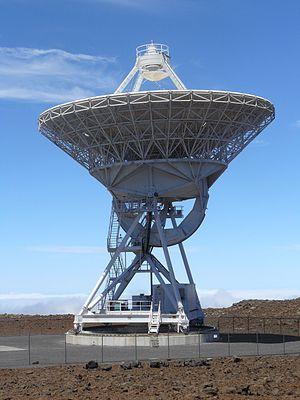
Le Very Long Baseline Array est un réseau américain de radiotélescopes astronomiques fonctionnant dans le domaine 330 MHz à 86 GHz, pour faire de l'interférométrie à très longue base. Le VLBA comprend 10 antennes de 25 mètres chacune, et couvrant le territoire américain depuis Sainte-Croix dans les Îles Vierges, situées dans les Antilles et le Mauna Kea sur l'île d'Hawaï dans l'océan Pacifique. Le centre des opérations se trouve à Socorro au Nouveau-Mexique.